Samuel Pasco

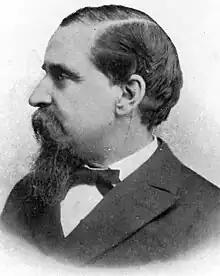
Pasco in 1887

Samuel Pasco (June 28, 1834March 13, 1917) was an American politician and Confederate soldier who served as a United States Senator from Florida. He is the only Confederate private ever elected to the U.S. Senate.